Ken Gillanders

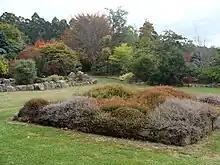
A view over the lower section of Woodbank Gardens (Formally known as Woodbank Nursery)

Ken has presented horticultural papers in the UK, Japan and New Zealand. He is co-author of "Know Your Rock Garden Plants and Dwarf Bulbs".